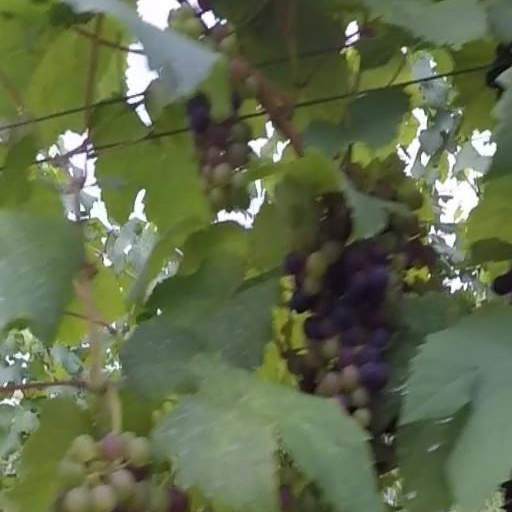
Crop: grape